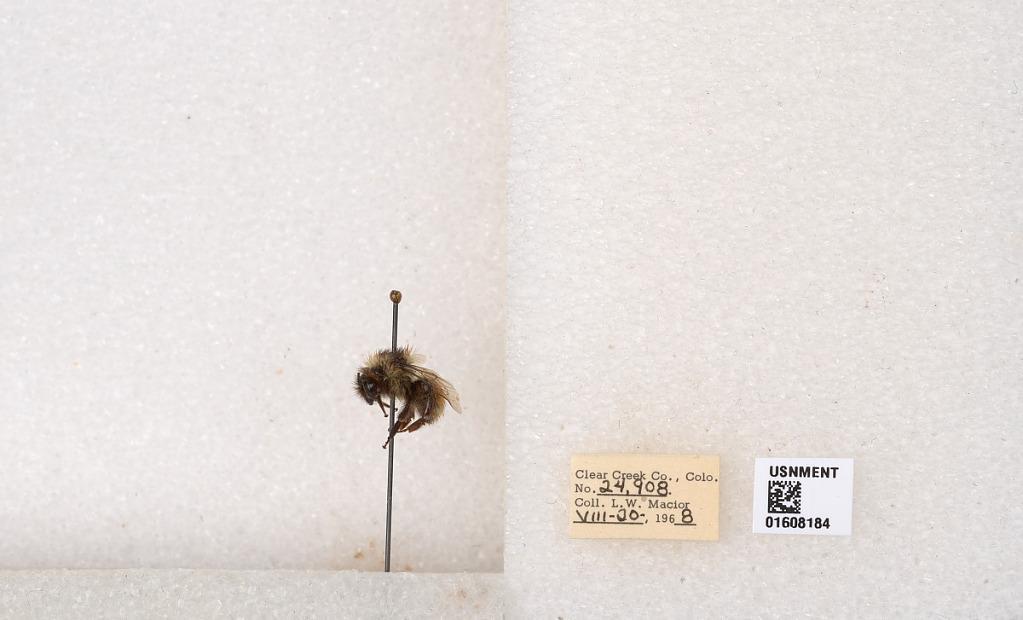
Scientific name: Bombus (Pyrobombus) sylvicola Kirby
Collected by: L. Macior
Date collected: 1968-8-20
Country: United States
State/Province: Colorado
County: Clear Creek
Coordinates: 39.6891, -105.644